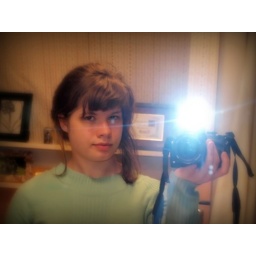
When all I felt like doing was taking the first picture of myself in the bathroom mirror